Joanne Gair

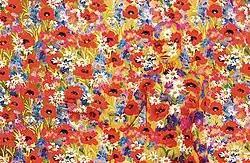
"Disappearing Model", 2000 has been mentioned as Gair's most famous work.

Although to many she is best known for "Demi's Birthday Suit", art aficionados consider her most famous work "Disappearing Model". The work appeared on "Ripley's Believe it or Not!". In the trompe l'oeil body painting, the face and body of the model are almost indistinguishable from the red and blue and yellow flowers of the wallpaper in the background. Her first body paintings was also memorable as she painted a moko on a female Ford Modeling Agency fashion model named Jana, which is a tabooed employment of a traditionally male ritual face mask. An example from Gair's website of her ability to trick the eye into seeing a three-dimensional subject blend with a two-dimensional background is seen in a photograph of a pregnant Elle Macpherson. Other examples of this technique include the cover of her first book (pictured below) and images from within this book.